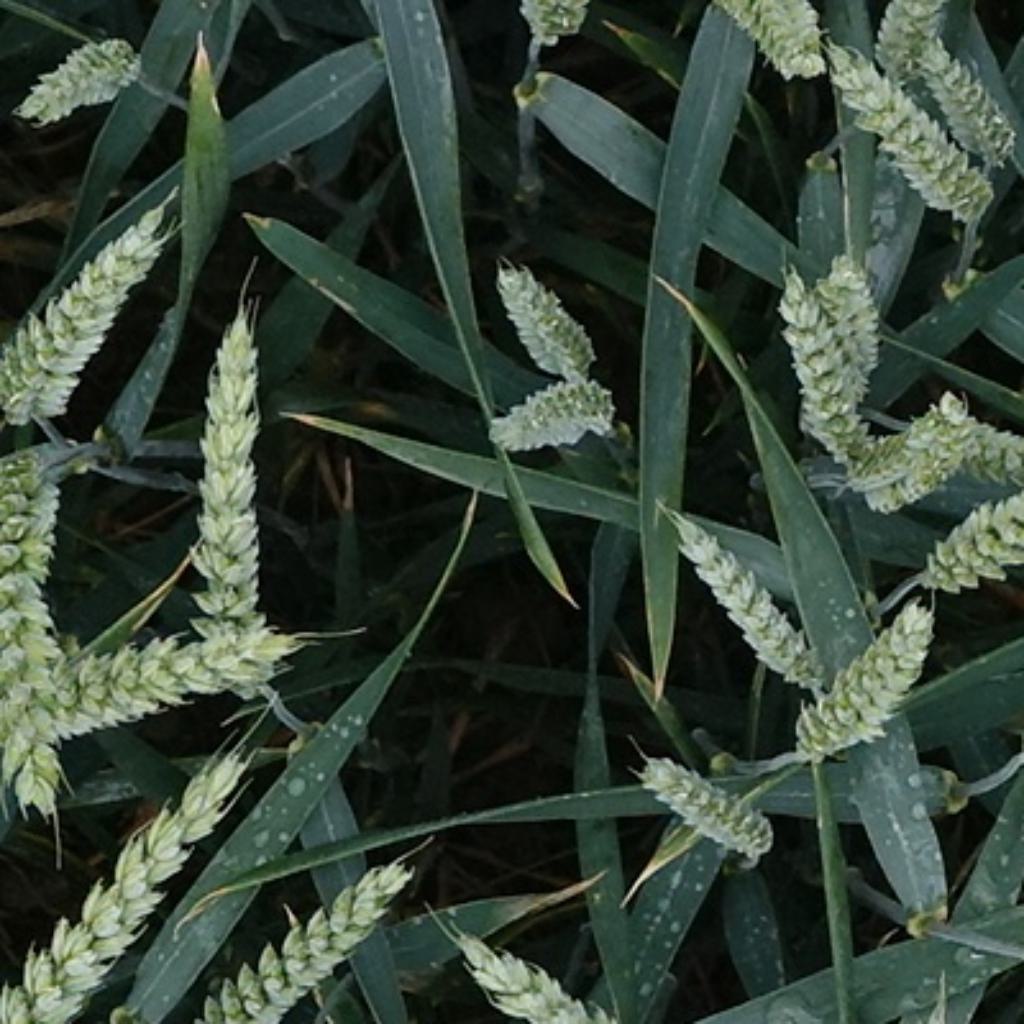
Country: France
Location: Toulouse
Wheat development stage: Filling - Ripening